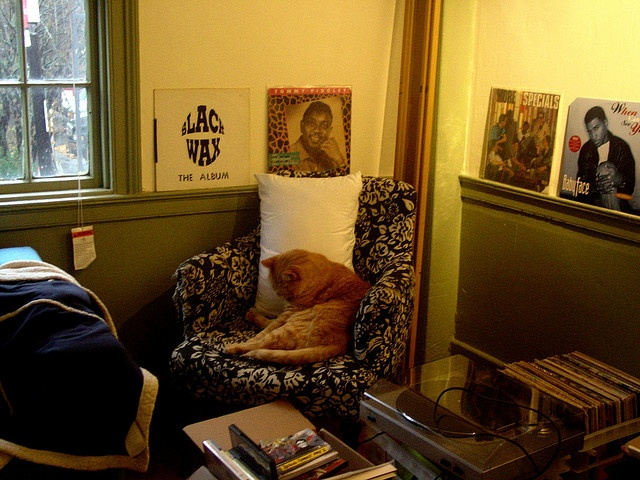
A large cat sitting on top of a  chair in a living room.
A large tiger cat sits on a chair.
A cat nestled in an arm chair of a living room taking a nap.
an orange cat is sitting on a soft chair
A large cat sitting on a chair in a room.